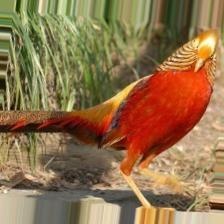
Species: GOLDEN PHEASANT
Scientific name: CHRYSOLOPHUS PICTUS